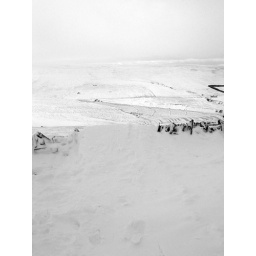
Kicker over dry stone wall